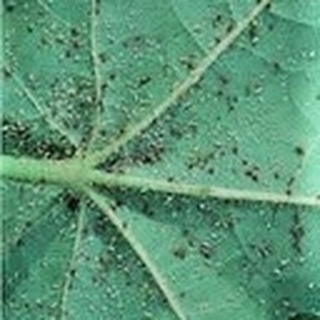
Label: cotton_aphids